Superbook (1981 TV series)

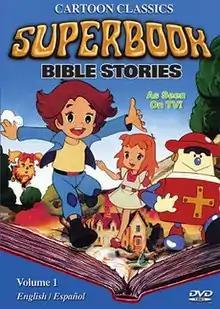
Cover of the first DVD volume

, also known as , is a Japanese Christian anime television series from 1981, initially produced at Tatsunoko Production and TV Tokyo in Japan in conjunction with the Christian Broadcasting Network in the United States. The Japanese opening song is "The TimeBook Song" (タイムブークの歌, Taimu Būku no Uta) by Ryō Miyauchi and the Japanese ending song is "My Fun Friends" (ゆかいな仲間たち, Yukai na Nakama tachi) by Fusako Fujimoto. The English opening song is "Oh Superbook" by Stephan Peppos and the English ending song is "Su-su-super" by Stephan Peppos.